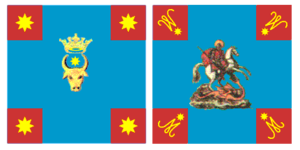
Le drapeau de la Roumanie est le pavillon national, le drapeau civil et le drapeau d'État de la Roumanie. Il est composé de trois couleurs : bleu, jaune et rouge. Il ressemble au drapeau du Tchad sauf que les teintes de bleu sont différentes entre ces deux drapeaux.